CivvyStreet

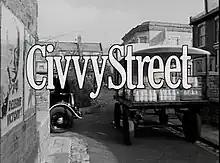
Title card

"CivvyStreet" (sometimes written as "Civvy Street") is a spin-off episode of the British television soap opera "EastEnders", broadcast on BBC1 on 26 December 1988. The episode is a flashback to World War II and is set at Christmas 1942. The episode was watched by 7 million viewers.